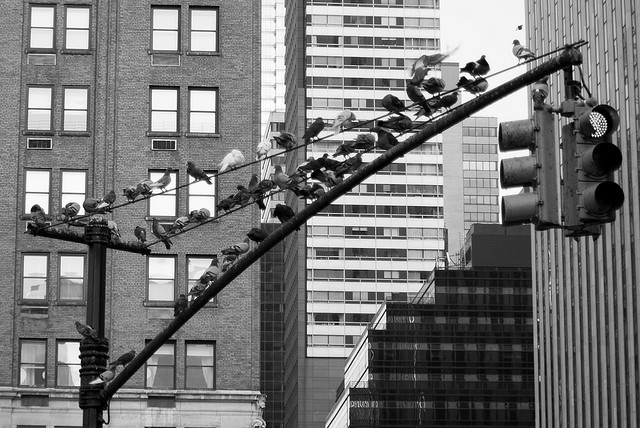
Two electric wires lined with pigeons hanging between a traffic light and light pole.
A flock of birds perched on the arm of a stoplight with tall buildings.
A flock of birds perches on a street light and power lines in between tall buildings.
A flock of pigeons on a traffic light post in the city.
A flock of birds sitting on top of a traffic light.